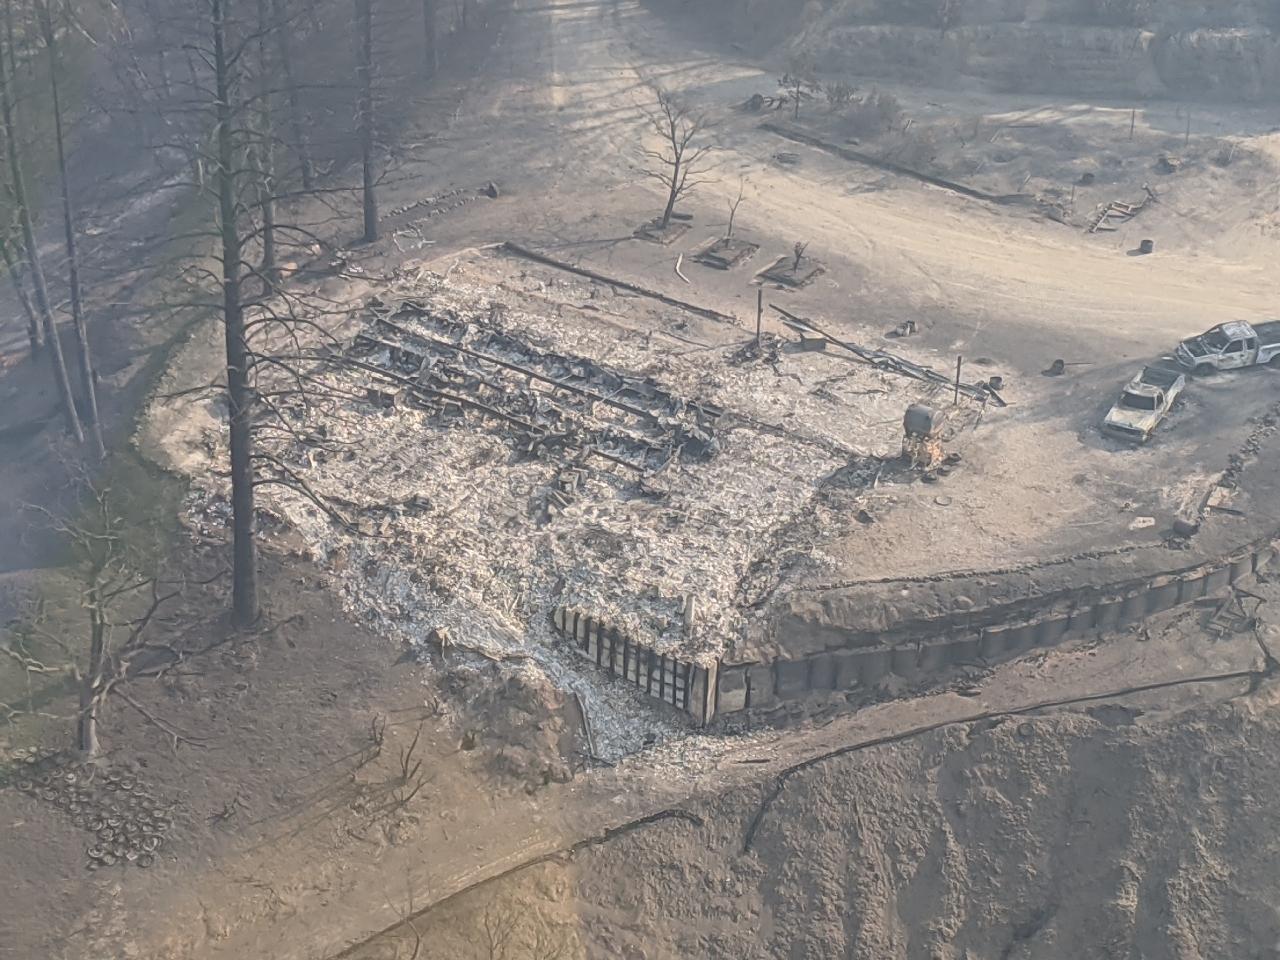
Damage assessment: destroyed